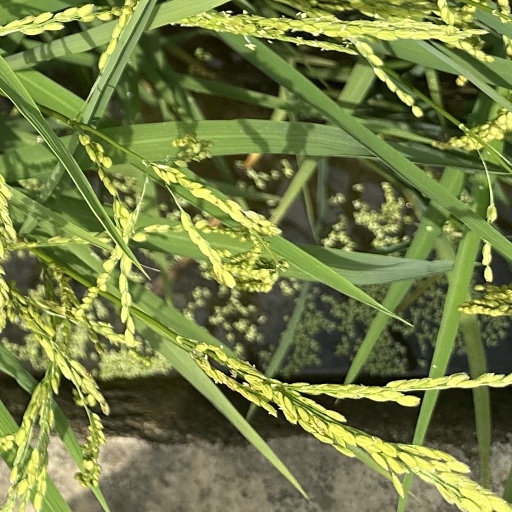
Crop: rice